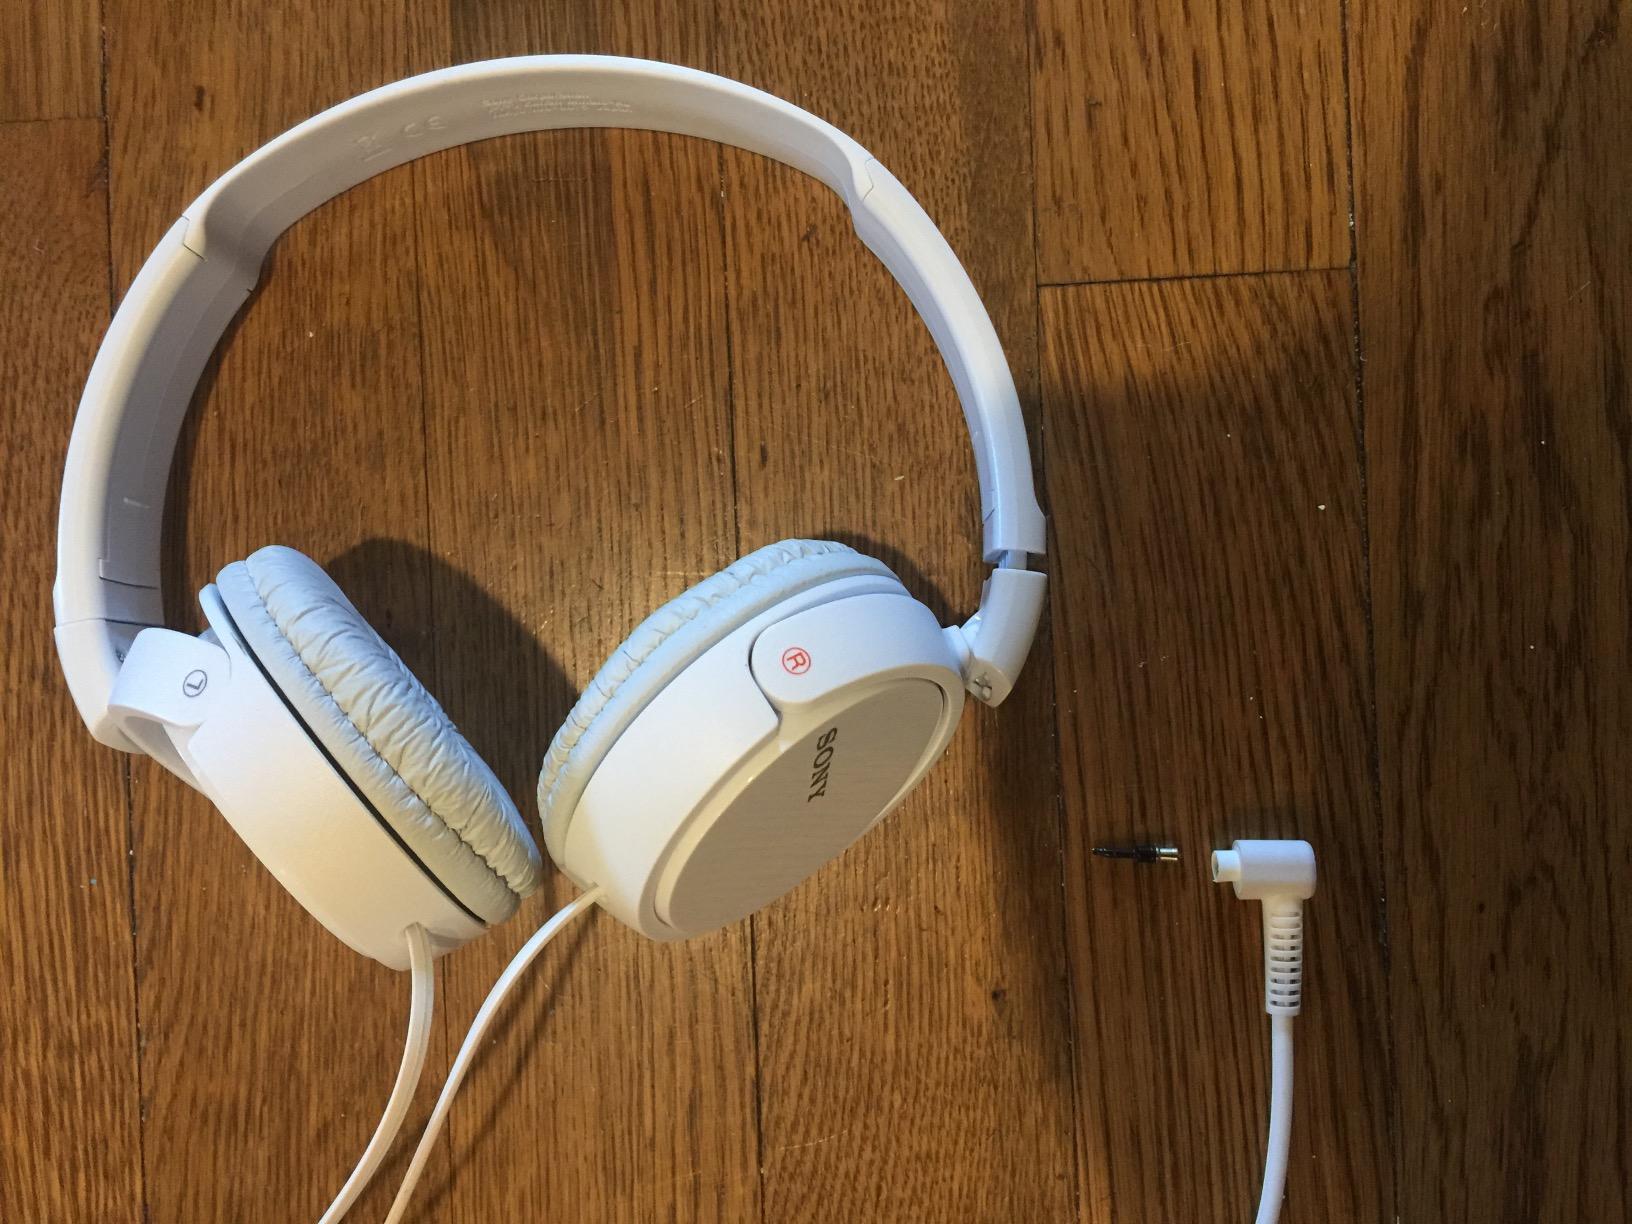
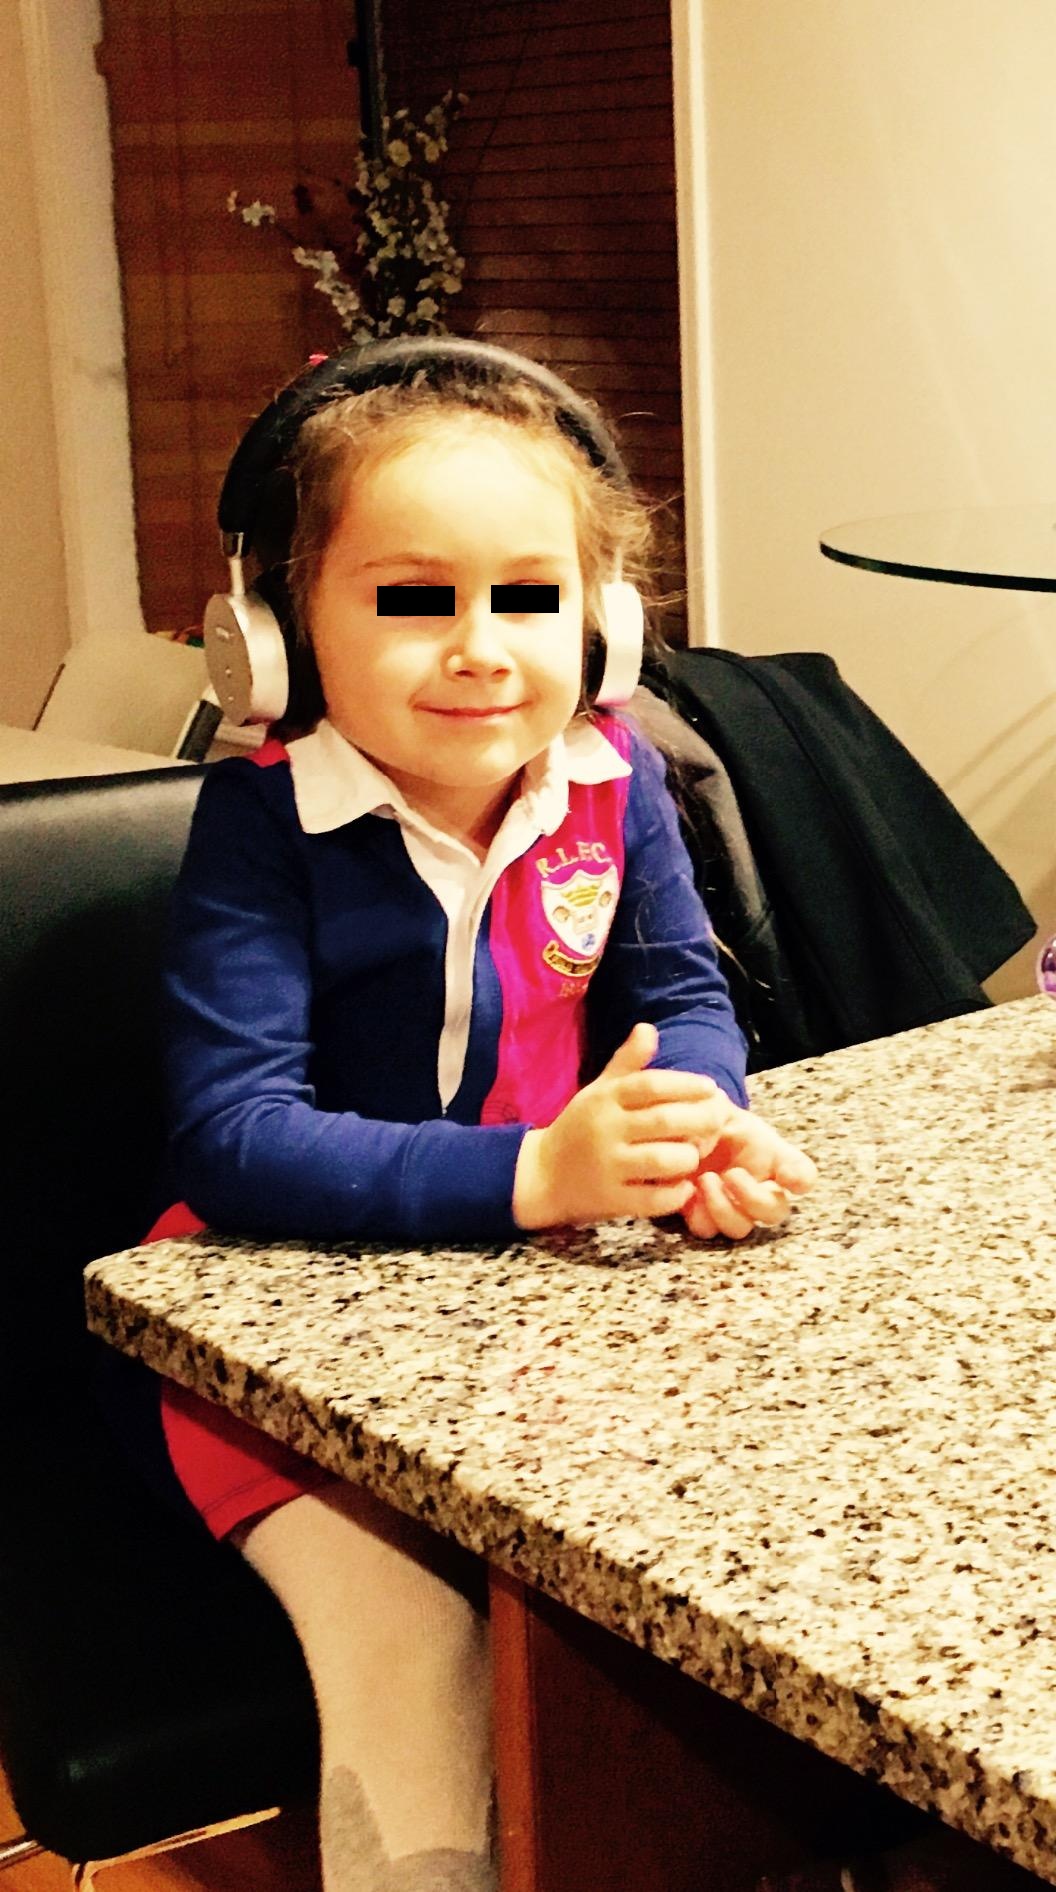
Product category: headphones
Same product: no